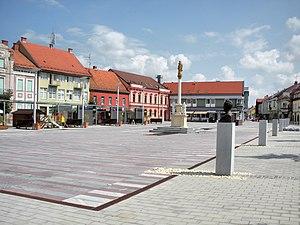
Ljutomer est une petite commune du nord-est de la Slovénie située non loin de la Croatie. Les plus importantes courses hippiques de Slovénie ont lieu sur l'hippodrome de Ljutomer. La commune est composée de plusieurs villages dont celui de Jeruzalem connu pour sa production de vins.